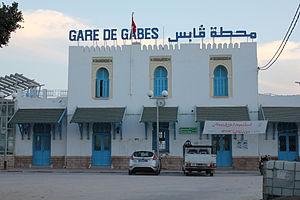
Façades de la gare de chemin de fer de Gabès, Gabès This is a photo of the protected monument identified by the ID 81-5 in Tunisia.
Cette liste des monuments classés du gouvernorat de Gabès est une liste des monuments historiques et archéologiques protégés et classés du gouvernorat de Gabès, établie par l'Institut national du patrimoine de Tunisie.